Scott Spiezio

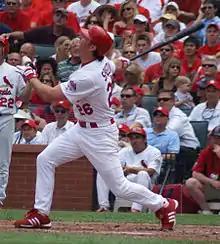
Spiezio with the Cardinals in 2006

Scott Edward Spiezio (born September 21, 1972) is an American former professional baseball infielder. He is well known for his time as a member of the Anaheim Angels, when he hit a three-run home run in Game Six of the 2002 World Series against the San Francisco Giants, sparking the Angels to a dramatic come-from-behind victory. He also played in Major League Baseball (MLB) for the Oakland Athletics, Seattle Mariners, and St. Louis Cardinals, and is the son of former major leaguer Ed Spiezio.